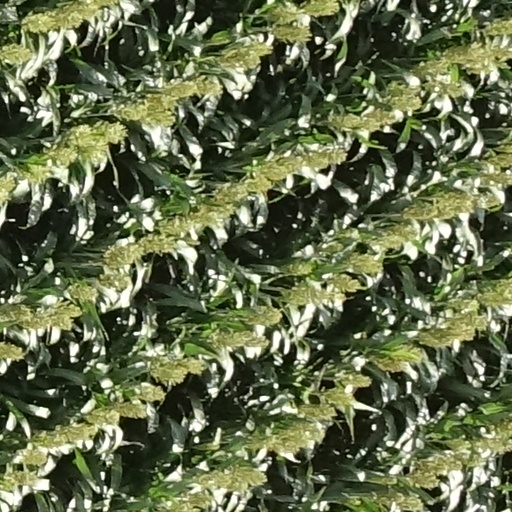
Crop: sorghum